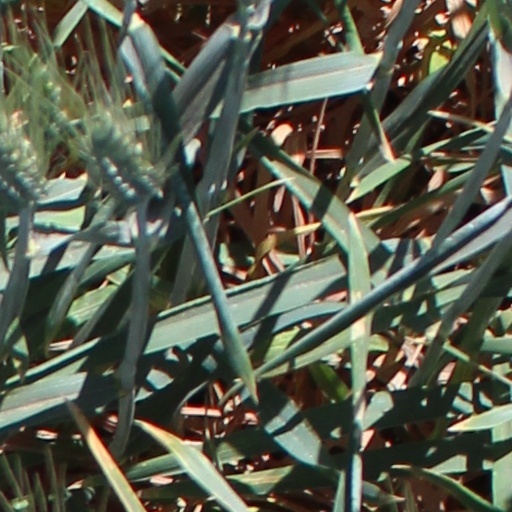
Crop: wheat